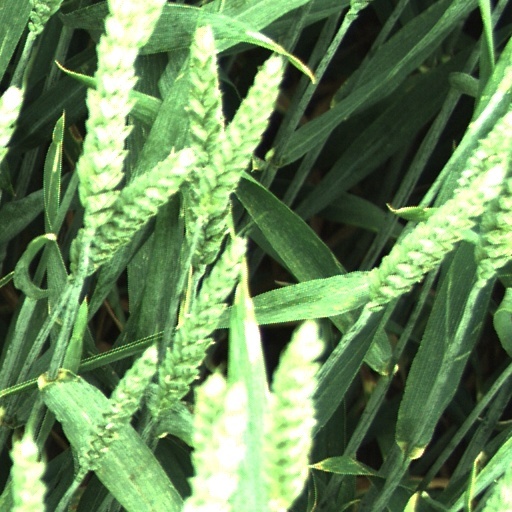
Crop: wheat